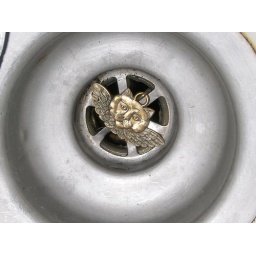
This was on a suction cup in the kitchen window and it fell off, into the sink.